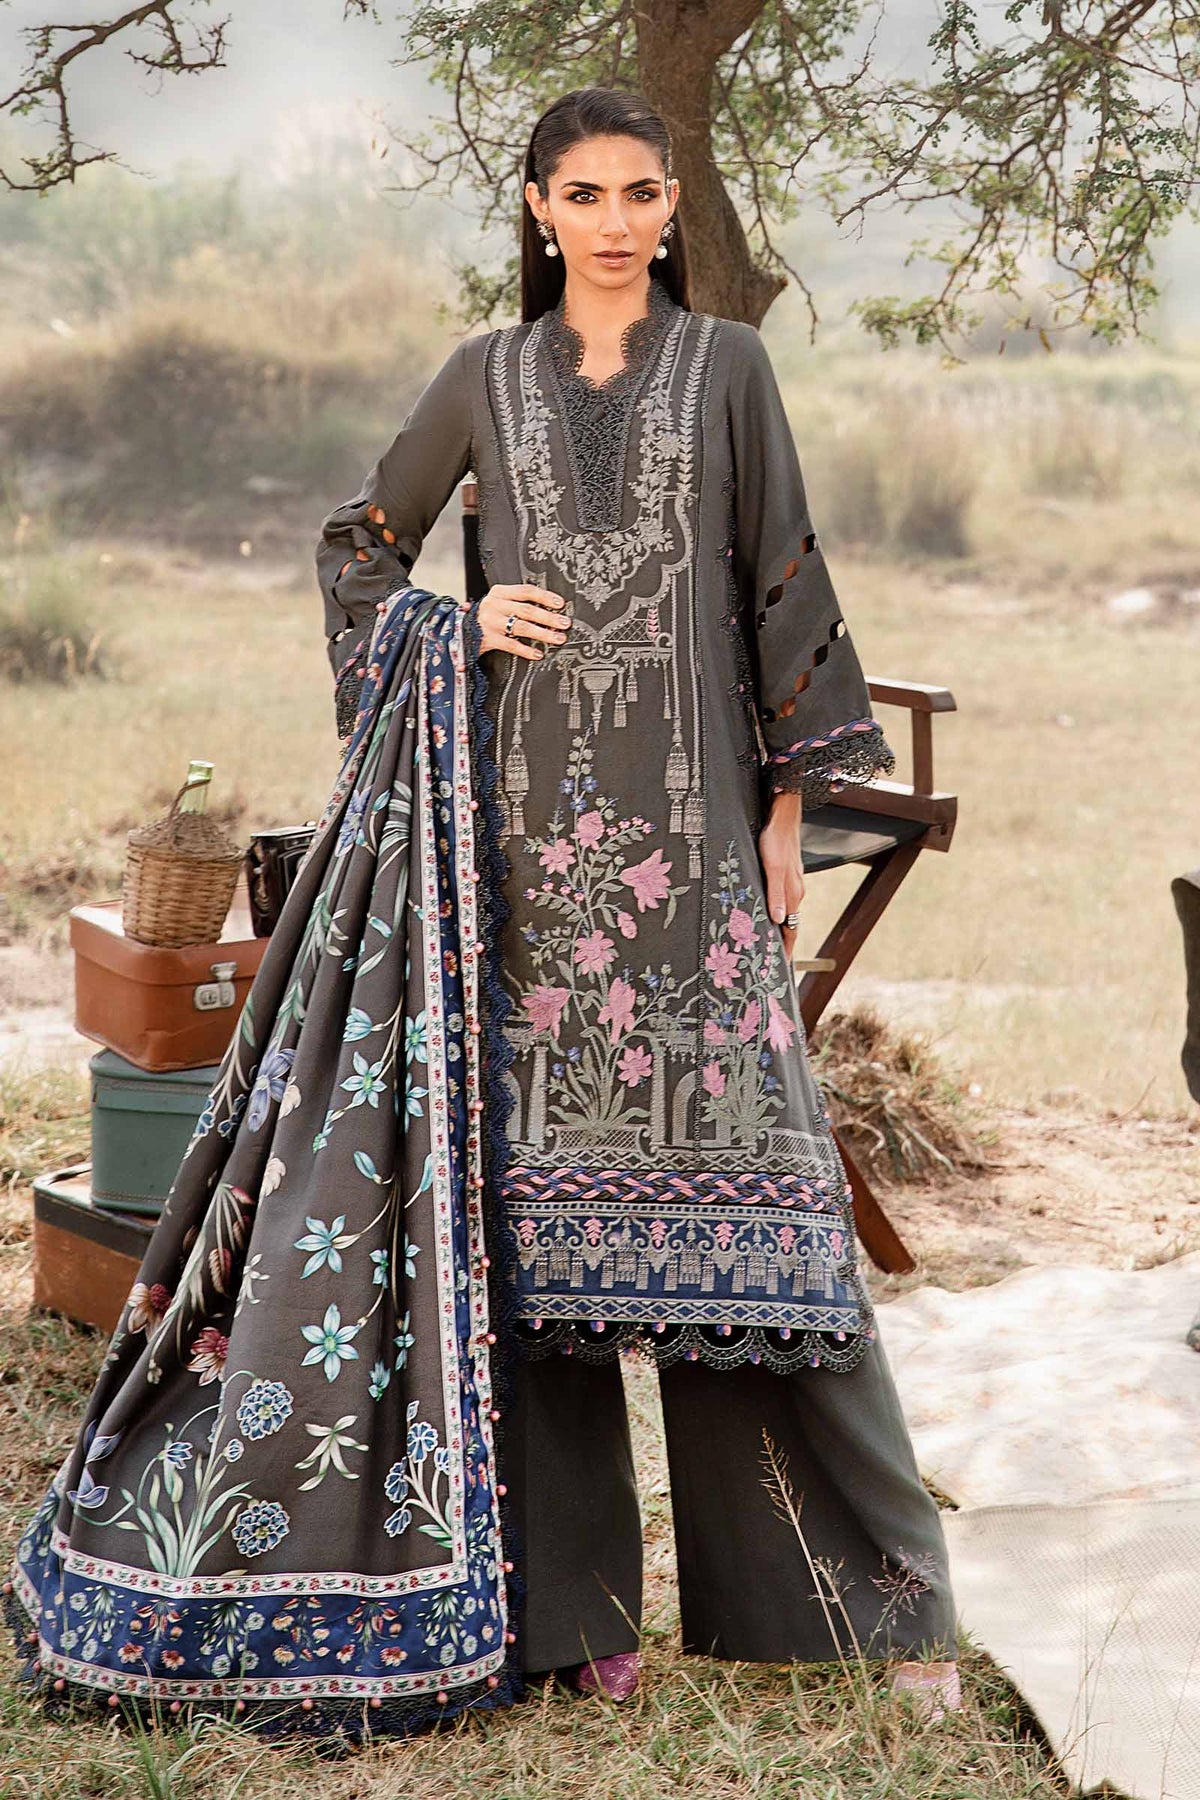
grey multi embroidered salwar suit